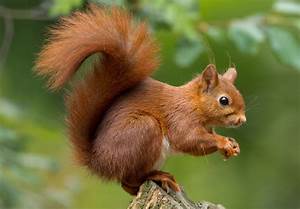
Label: squirrel